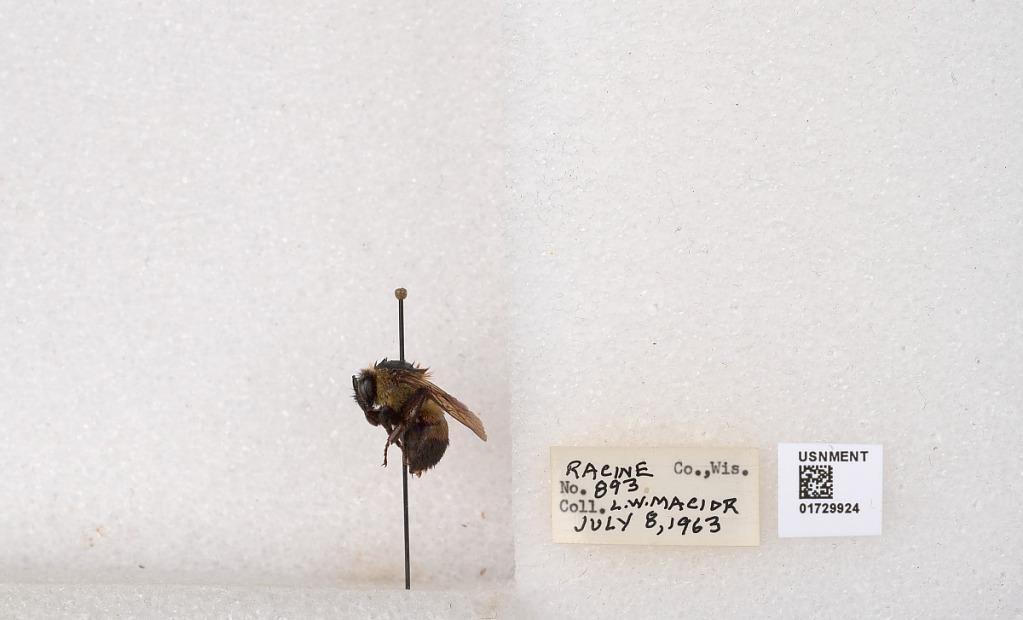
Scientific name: Bombus (Separatobombus) griseocollis (De Geer)
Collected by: L. Macior
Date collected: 1963-7-8
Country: United States
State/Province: Wisconsin
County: Racine
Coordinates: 42.7299, -87.8123